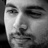
Emotion: happy